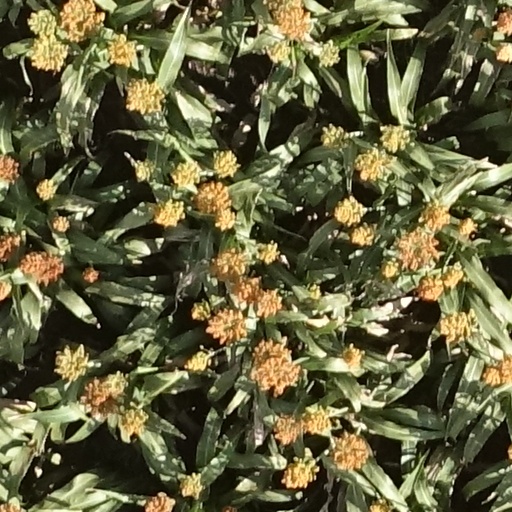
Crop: sorghum